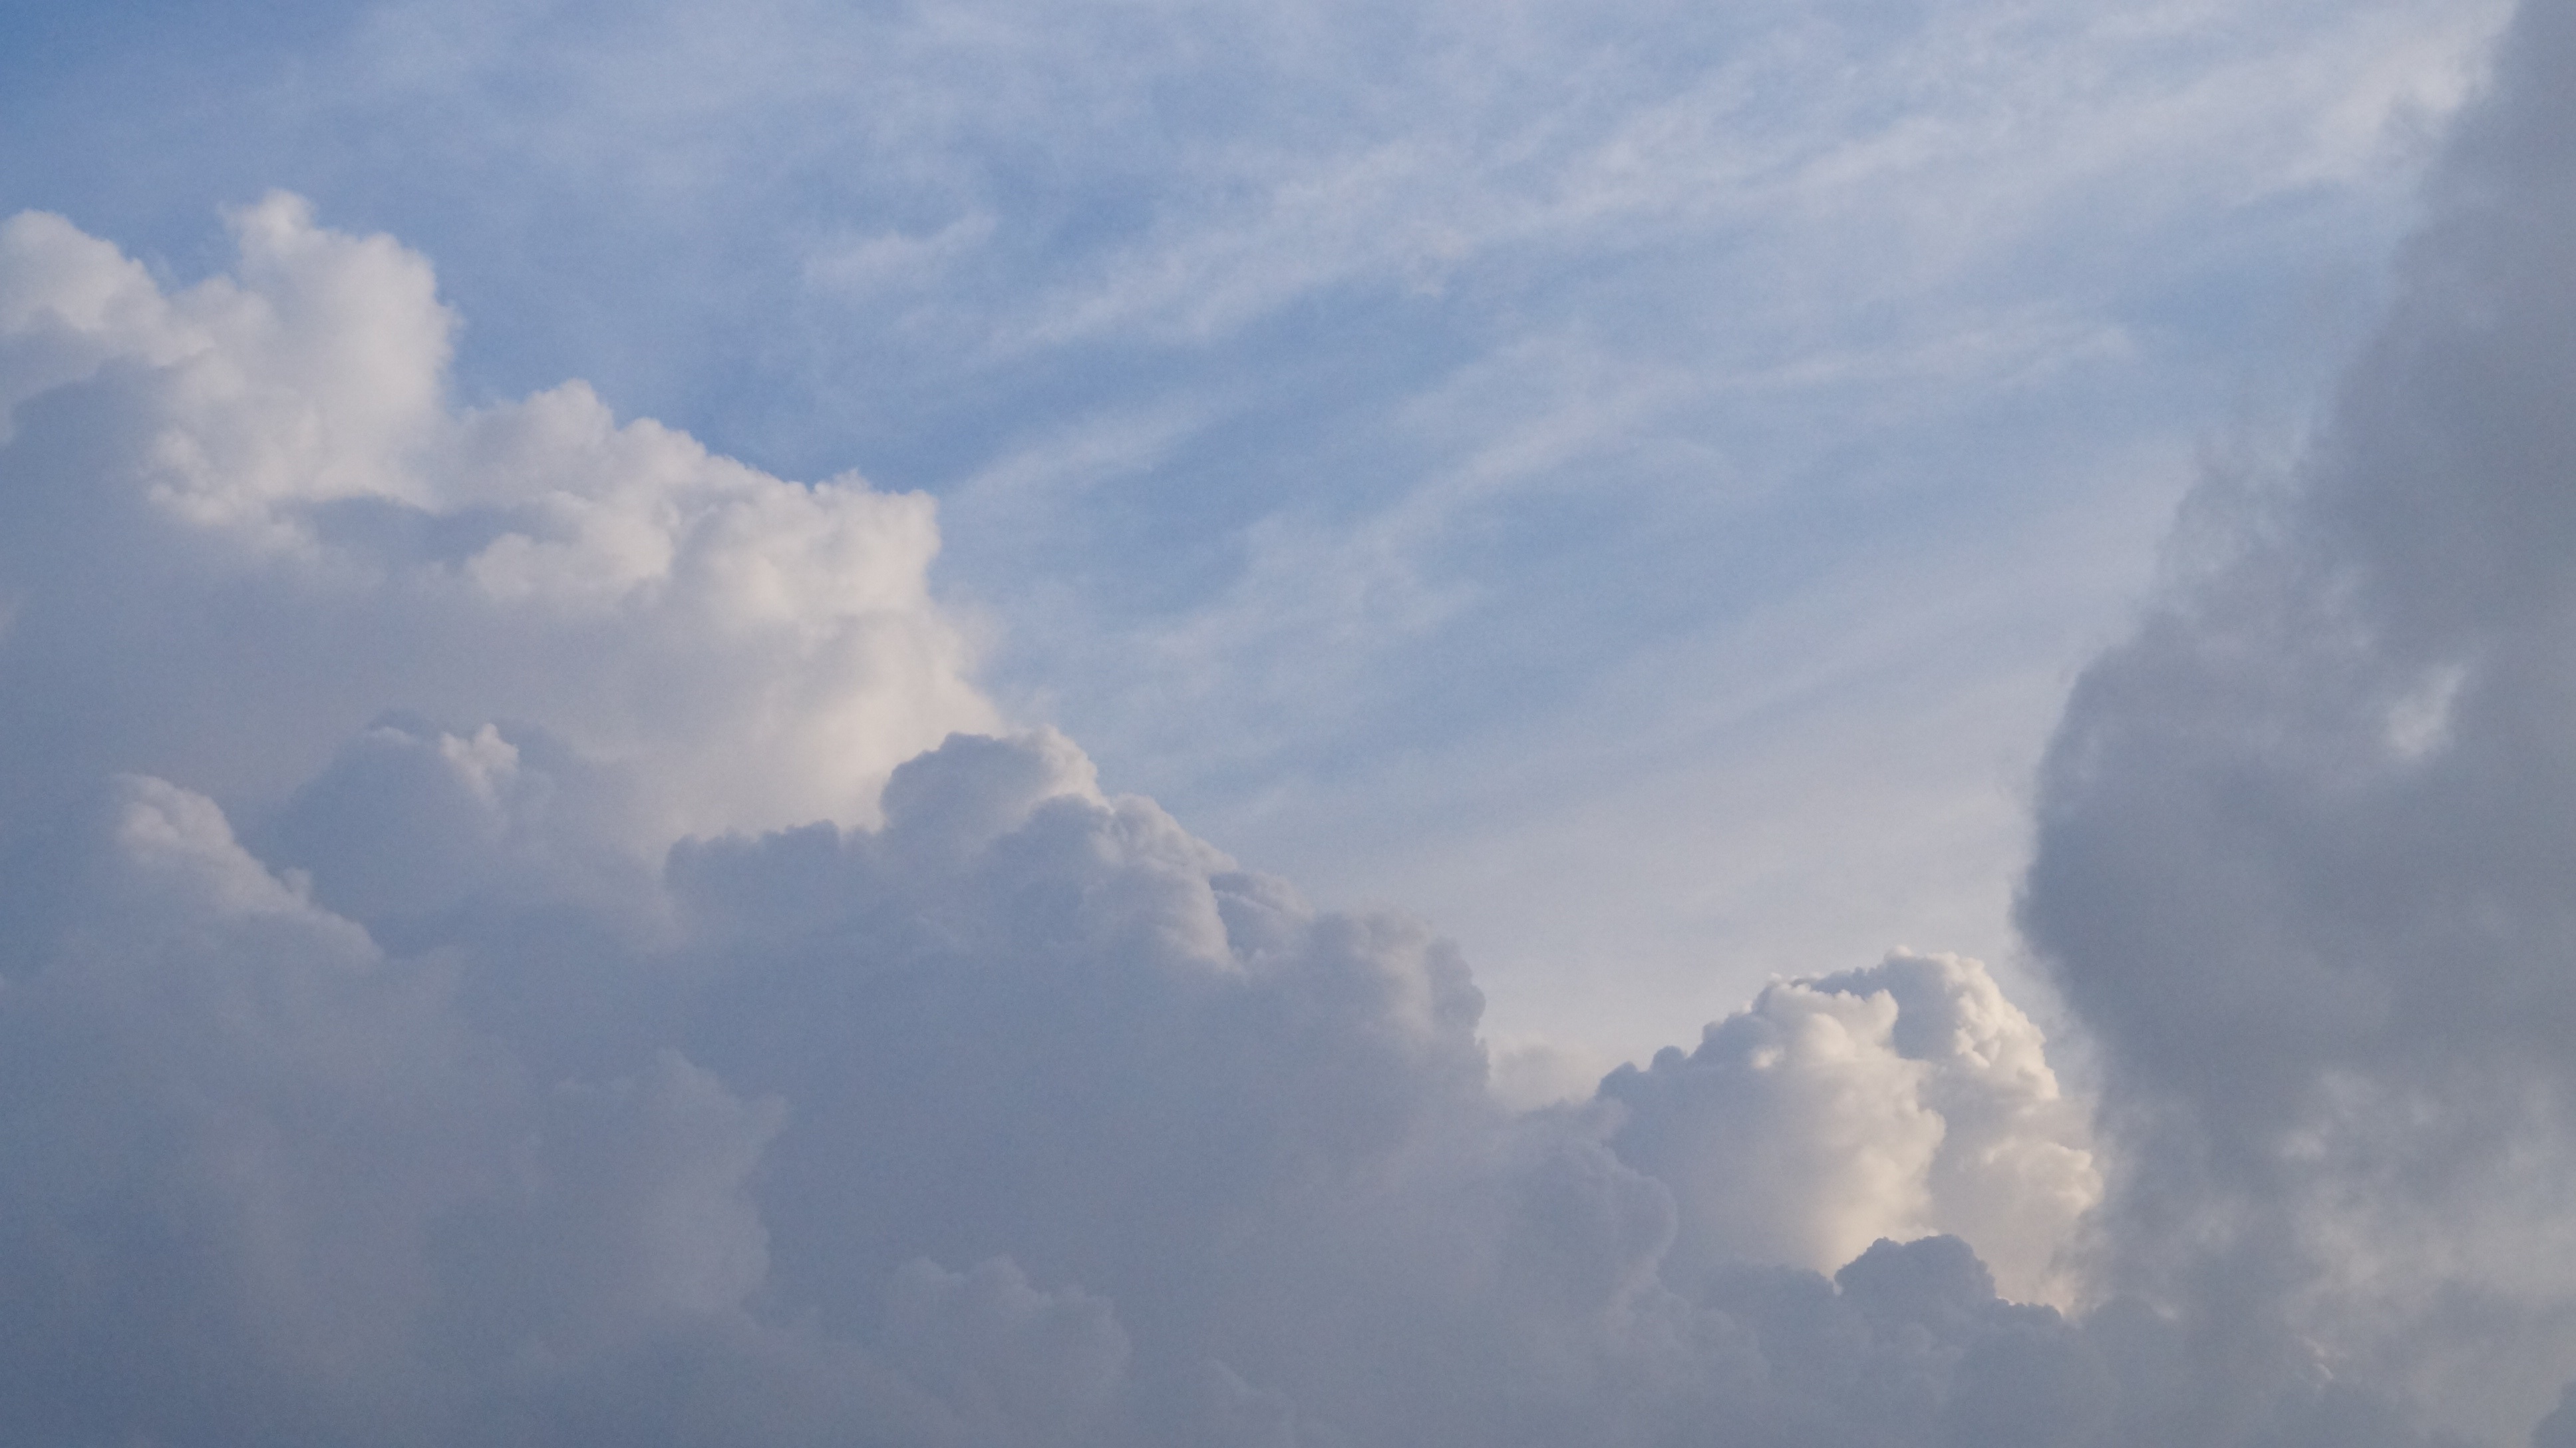
cloud, sky, sunlight, atmosphere, daytime, cumulus, blue, clouds, meteorological phenomenon, atmosphere of earth